Afro-Cuban jazz

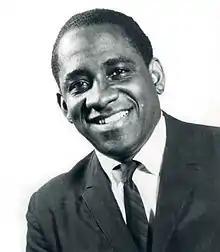
Mongo Santamaría (1969)

Cuban percussionist Mongo Santamaría first recorded his composition "Afro Blue" in 1959. "Afro Blue" was the first jazz standard built upon a typical African three-against-two (3:2) cross-rhythm, or hemiola.